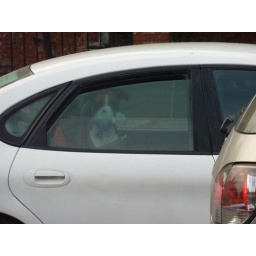
Dog in car back seat